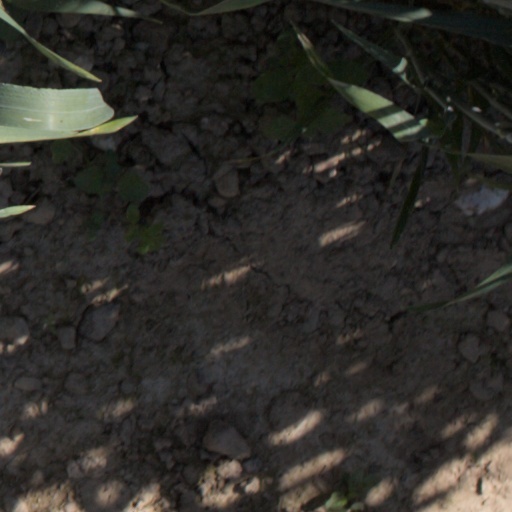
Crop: wheat